Zeppelin LZ 23

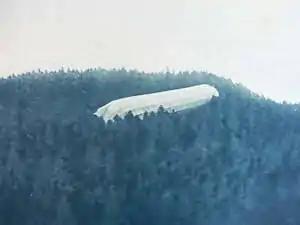
Zeppelin LZ 23 after crashing in the Forest of Badonviller

The Zeppelin LZ 23 was the 2nd "improved L-class Zeppelin", and the eleventh airship of the Imperial German Army, first flown on 21 February 1914 and shot-down by anti-aircraft fire on 23 August 1914.